Battlefield Coordination Detachment

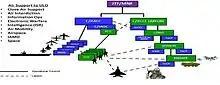
Simplified graphic depiction of the Theater Air Ground System/Army Air Ground Systems as they relate to BCD functions

When the National Security Act of 1947 removed the Air Corps from the US Army it effectively disrupted the development of doctrine supporting fixed-wing close air support (CAS) and deep strike coordination as capabilities improved. As aircraft capabilities increased, so did the demand by the US Army for additional support for combat and mobility operations.